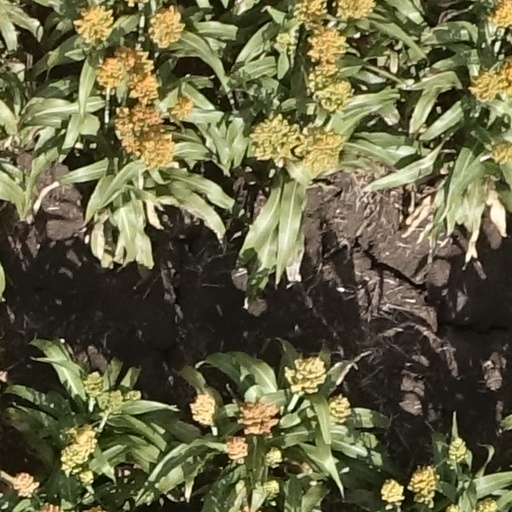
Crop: sorghum